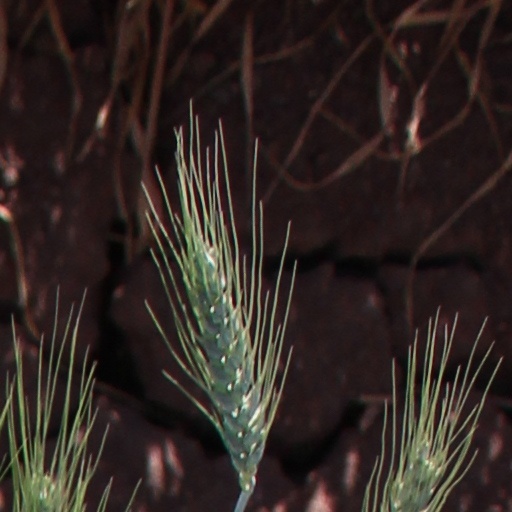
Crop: wheat